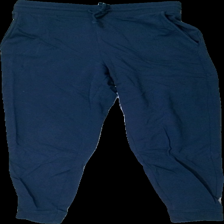
View: front
Type: Trousers
Category: Ladies
Brand: Not in the list
Brand text on label: M&S
Colors: Blue
Material: 100% cotton
Cut: Regular
Size: 36
Season: All
Price range: 50-100
Recommended usage: Reuse
Description: blå mjukisbyxor